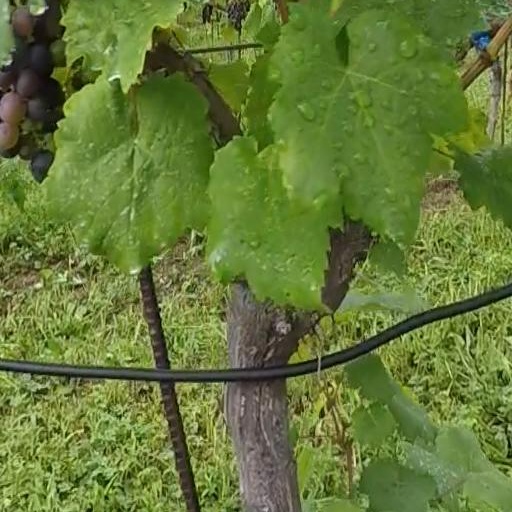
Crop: grape